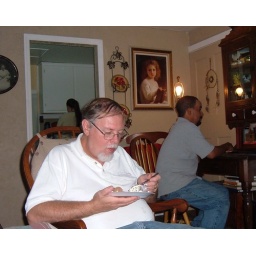
Fred Davidson eating his bd cake Keith Tolliver at computer, Sarah Tolliver in kitchen 18Oct07